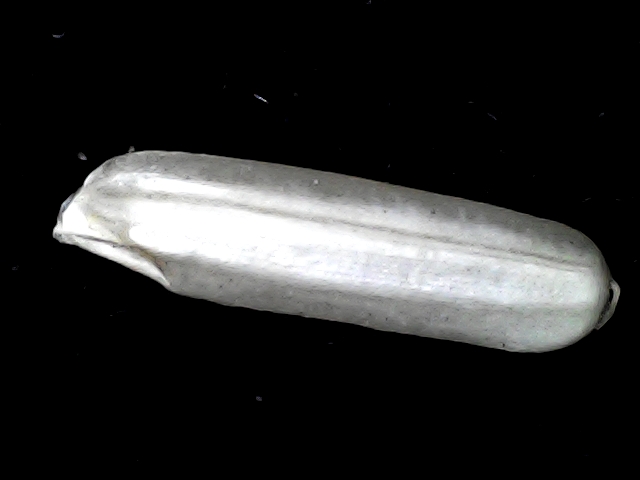
Rice variety: BD57